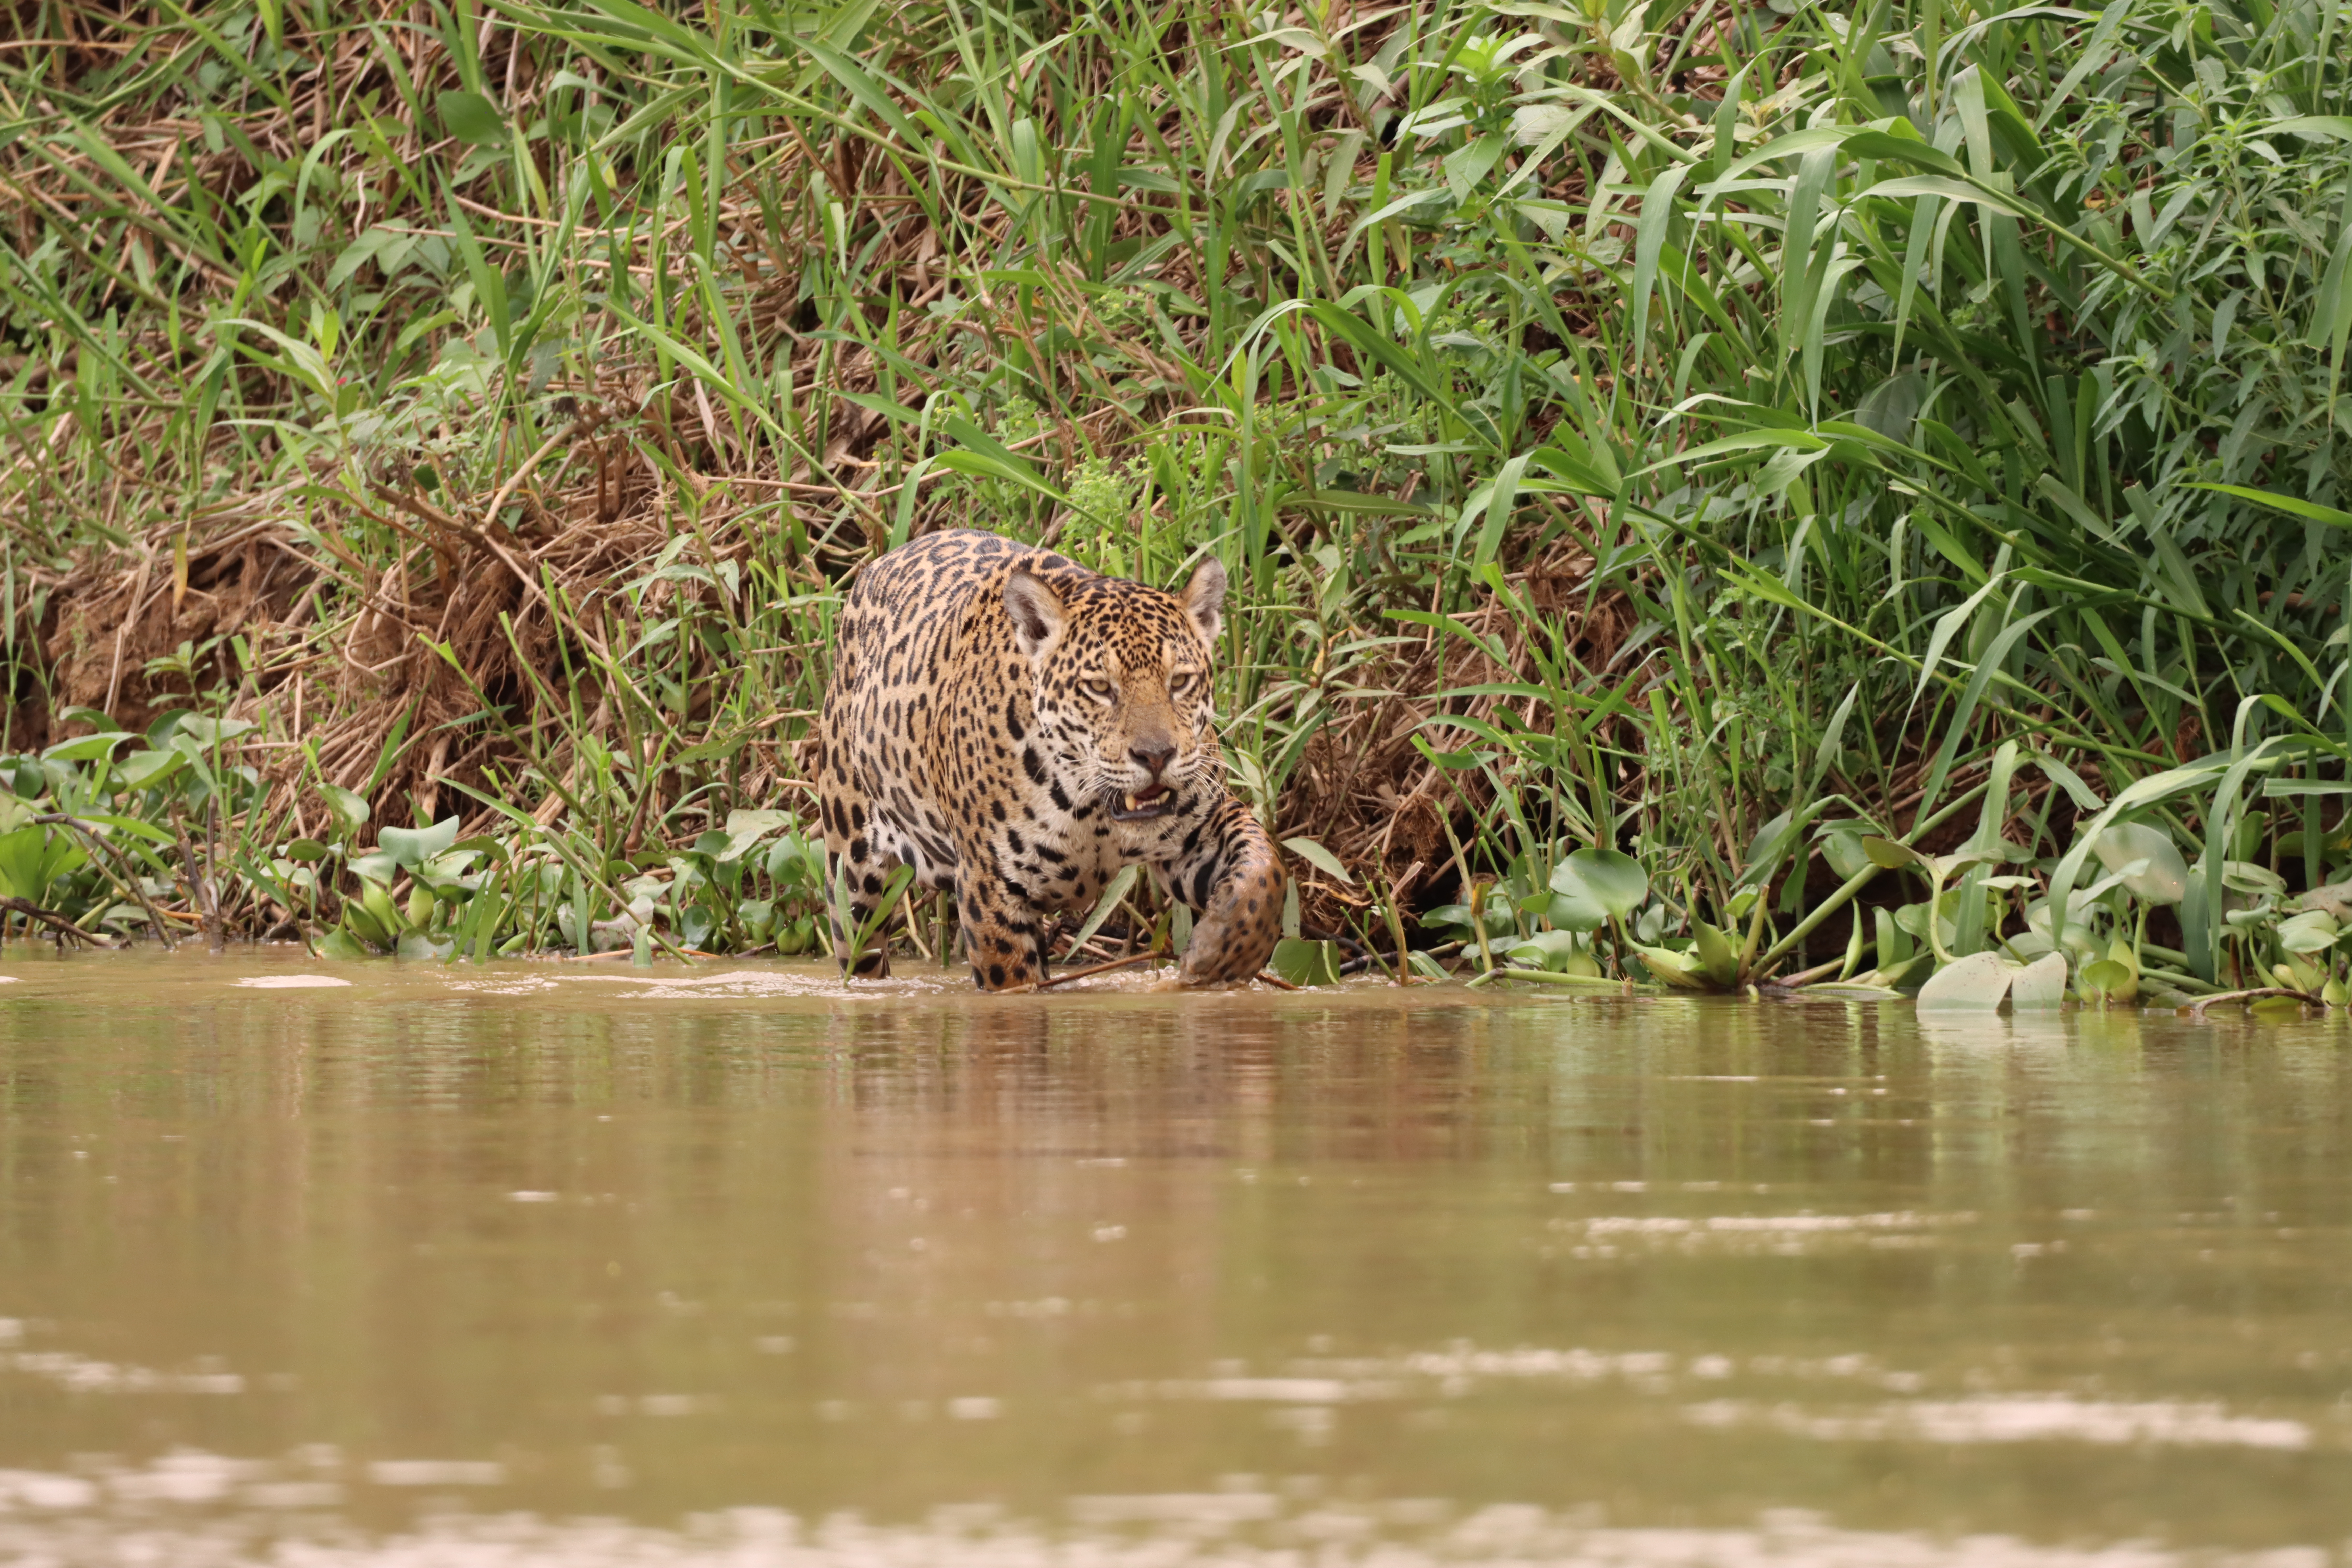
Jaguar: Solar